Austrian school of economics

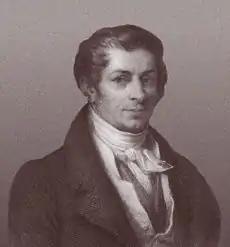
Jean-Baptiste Say. The French liberal school of political economy is an intellectual ancestor of Austrian school of economics.

The Austrian school owes its name to members of the German historical school of economics, who argued against the Austrians during the late 19th-century "Methodenstreit" ("methodology struggle"), in which the Austrians defended the role of theory in economics as distinct from the study or compilation of historical circumstance. In 1883, Menger published "Investigations into the Method of the Social Sciences with Special Reference to Economics", which attacked the methods of the historical school. Gustav von Schmoller, a leader of the historical school, responded with an unfavorable review, coining the term "Austrian school" in an attempt to characterize the school as outcast and provincial. The label endured and was adopted by the adherents themselves.